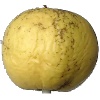
Label: Apple Golden 1